Vehicle registration plates of New Jersey

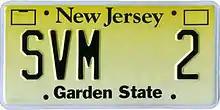
New Jersey courtesy license plate

Courtesy plates have been issued to individuals with political connections since 1920. The current serial formats on these plates consist of three letters followed or preceded by a number between 1 and 20. On standard courtesy plates the first letter is a county code, the second letter is the first initial of the vehicle owner's name, and the third letter is the initial of the last name of the vehicle owner. Courtesy plates may also be personalized, with all three letters making up the owner's initials.